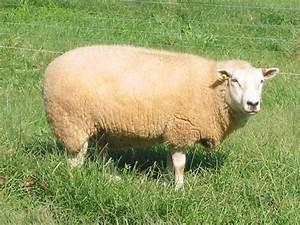
Label: pecora